Tropicana, Weston-super-Mare

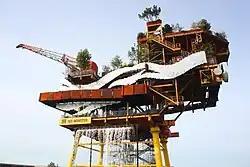
See Monster in the Tropicana

In August 2015 it was announced that Dismaland, an art installation, would be curated at the Tropicana by the artist Banksy. The "sinister twist on Disneyland" opened during the weekend of 21 August 2015 and ran until 27 September 2015, attracting 150,000 visitors from all over the world and generating an estimated £20m in extra revenue for the town.